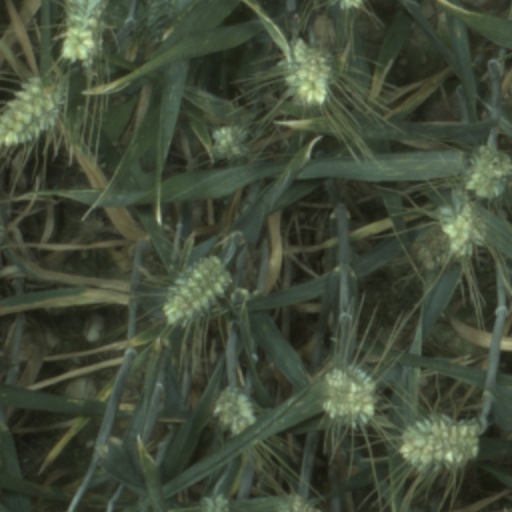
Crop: wheat